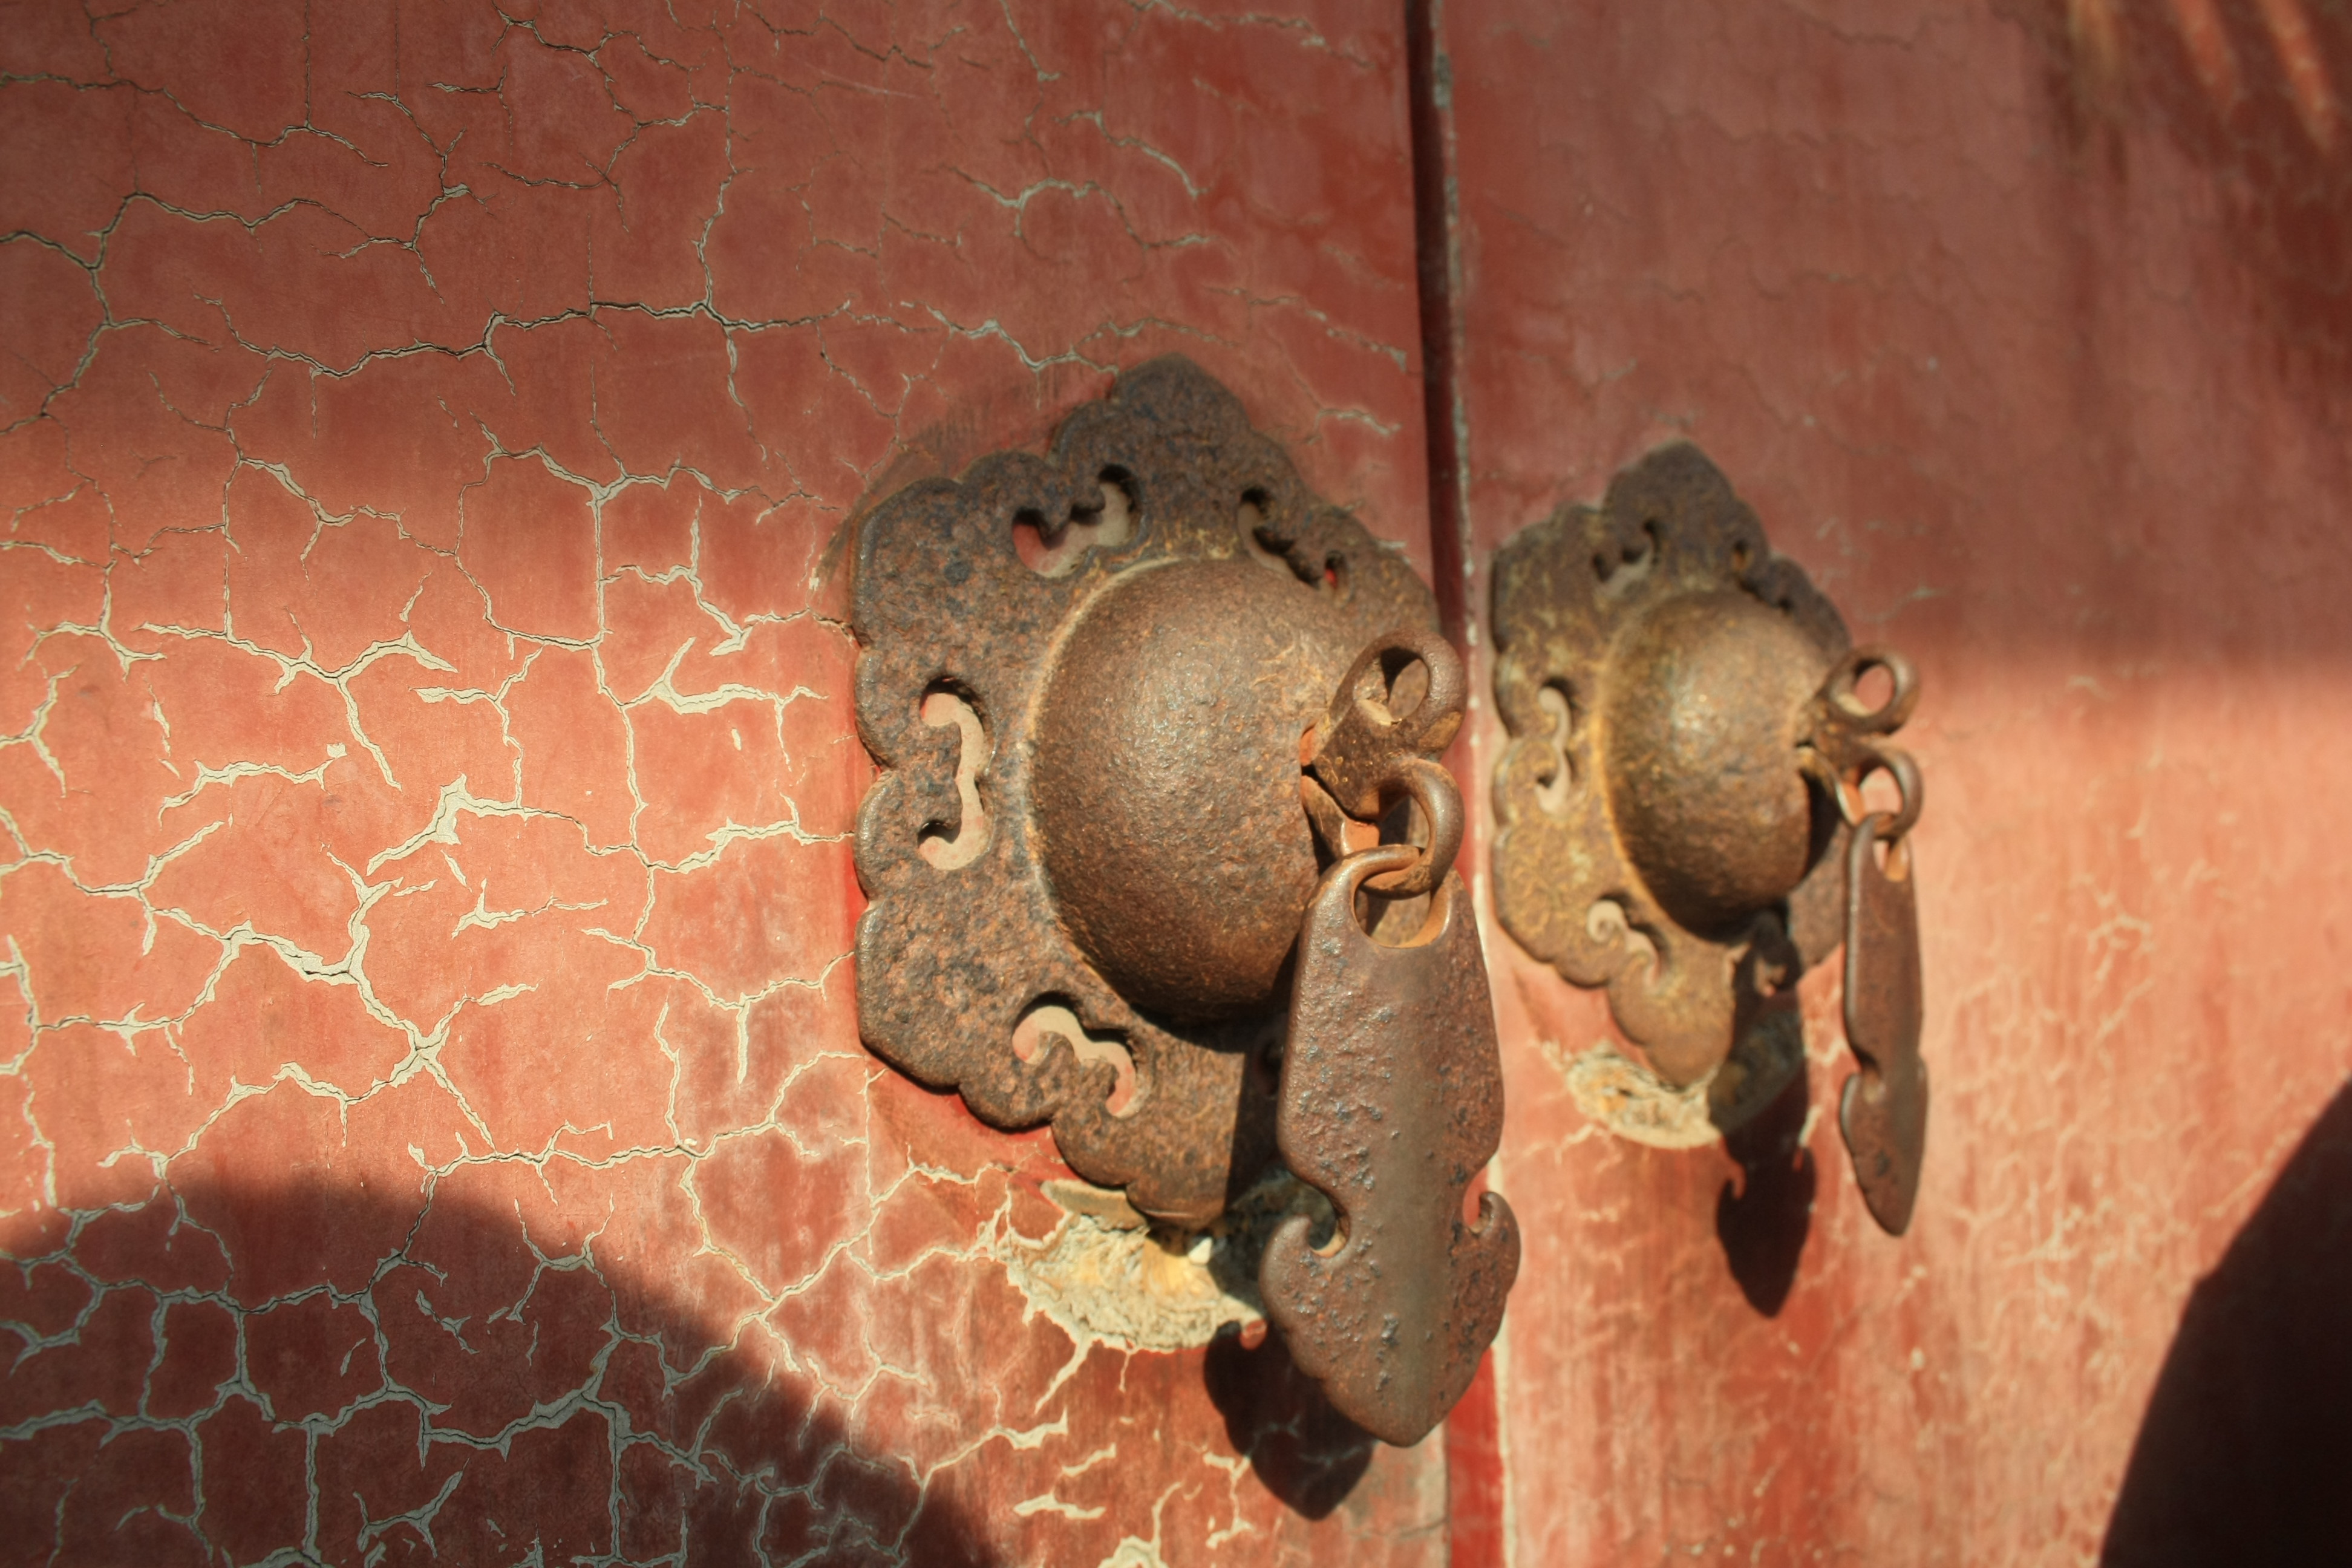
forbidden city, beijing, china, rust, door knocker, door handle, metal